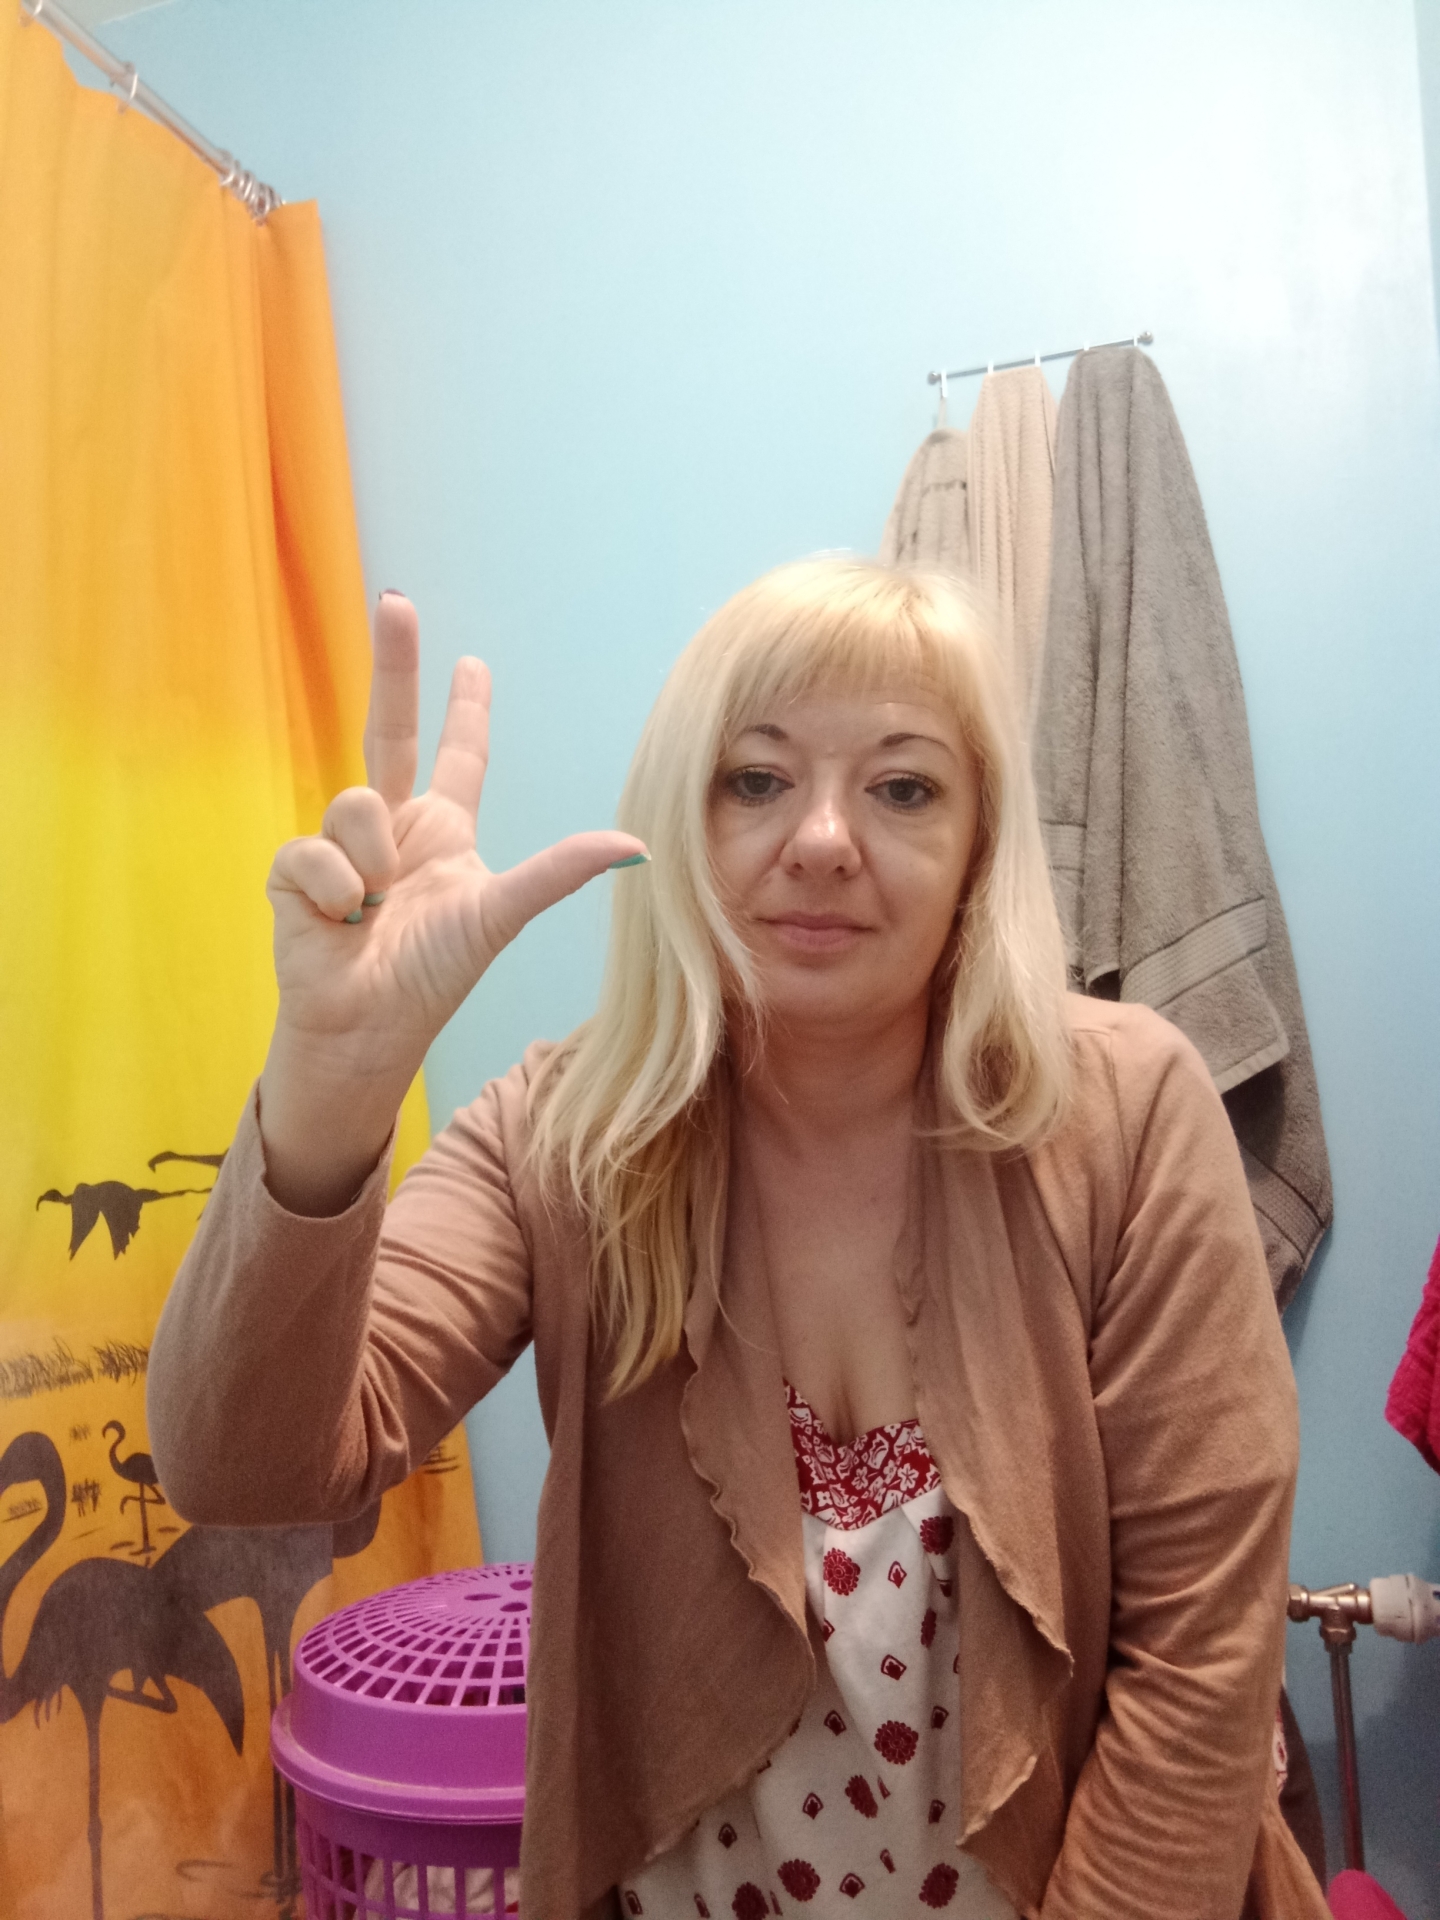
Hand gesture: three2